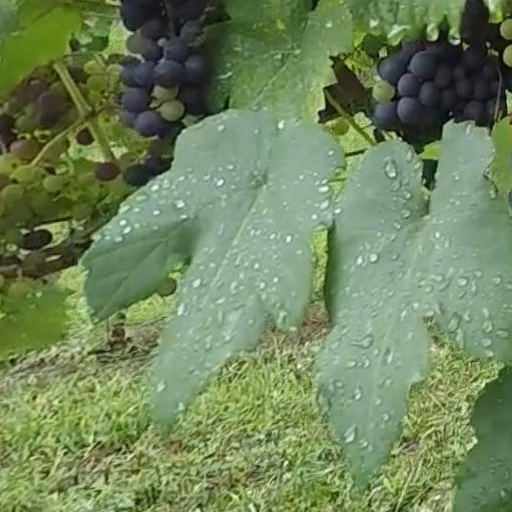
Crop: grape